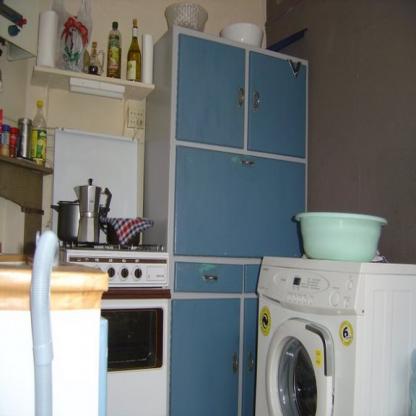
Scene: Indoor